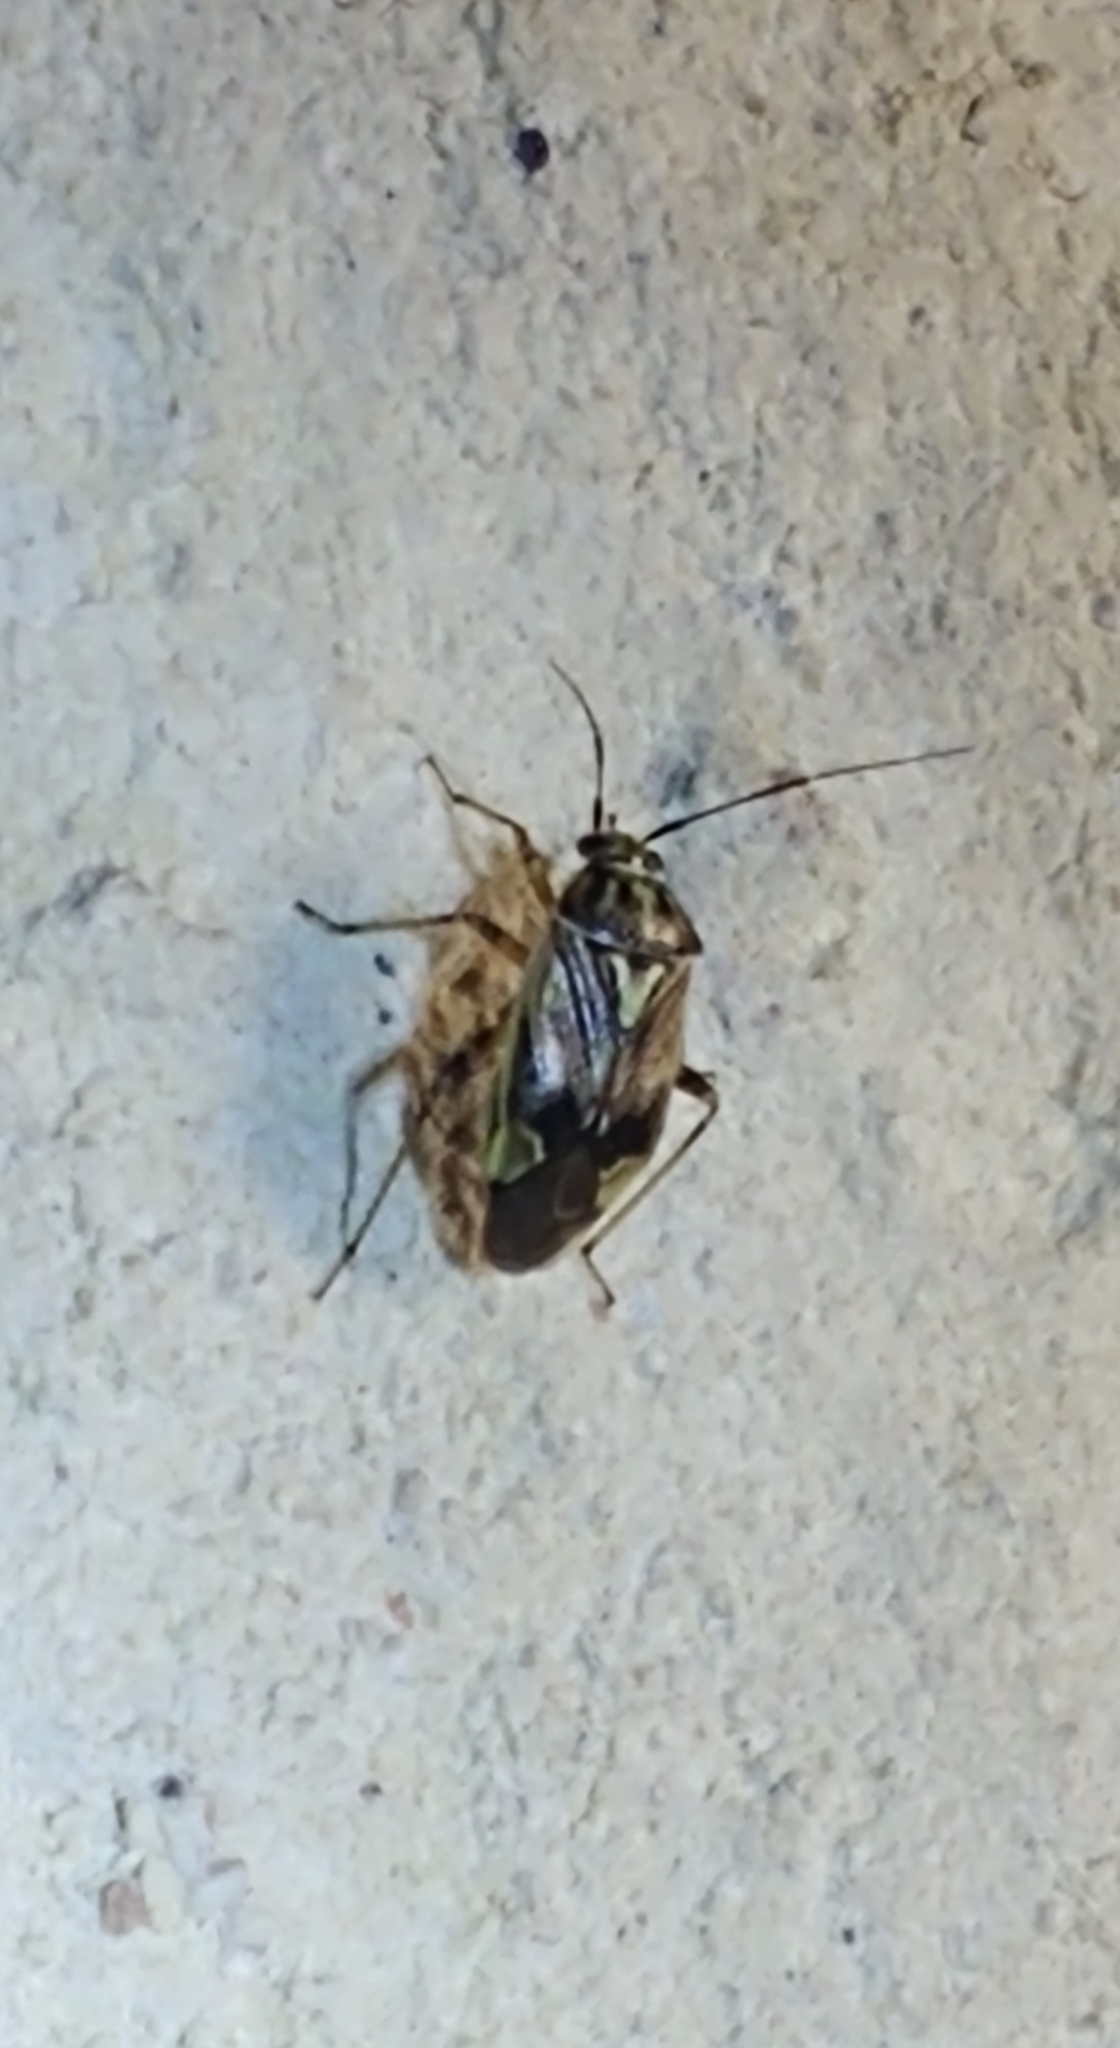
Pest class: lygus_bug